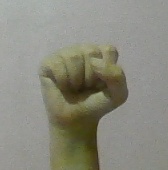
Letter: saad